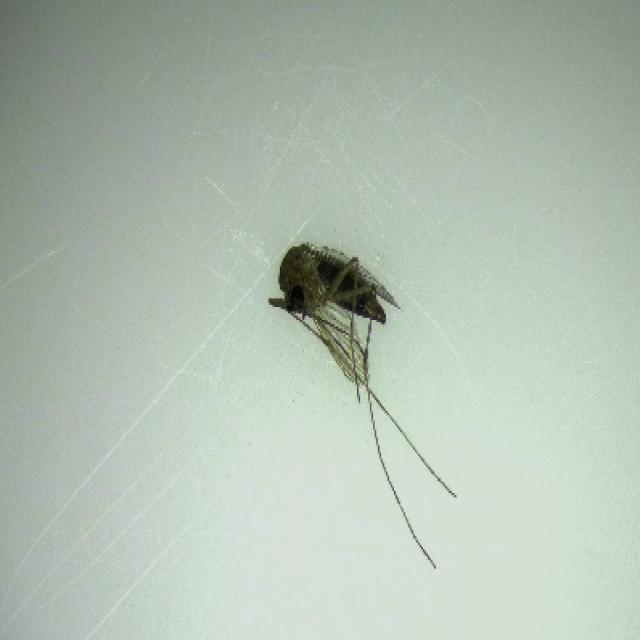
Species: culex_tritaeniorhynchus